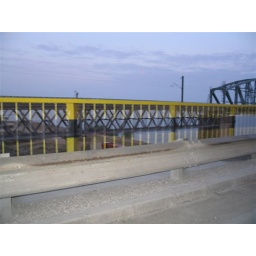
the cool bridge that the train goes over finally got painted